James Ward (frontiersman)

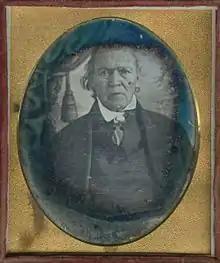
Captain James Ward ca 1845

Captain James Ward (September 19, 1763 – February 27, 1846) was an early American settler, fighter against Native Americans and legislator of Kentucky whose adventures featured heavily in the stories of the western frontier. He was a pall bearer at Daniel Boone's re-interment in 1845.